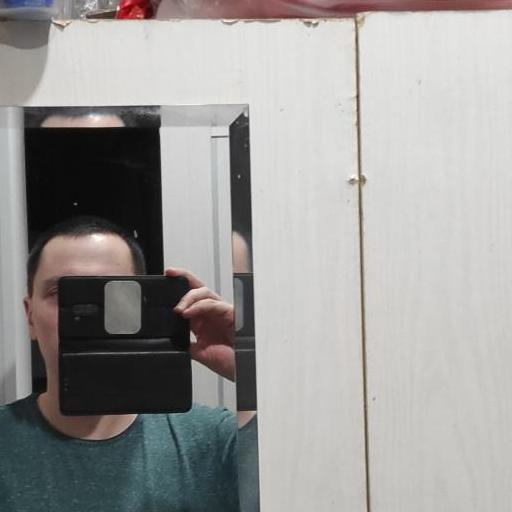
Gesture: no_gesture